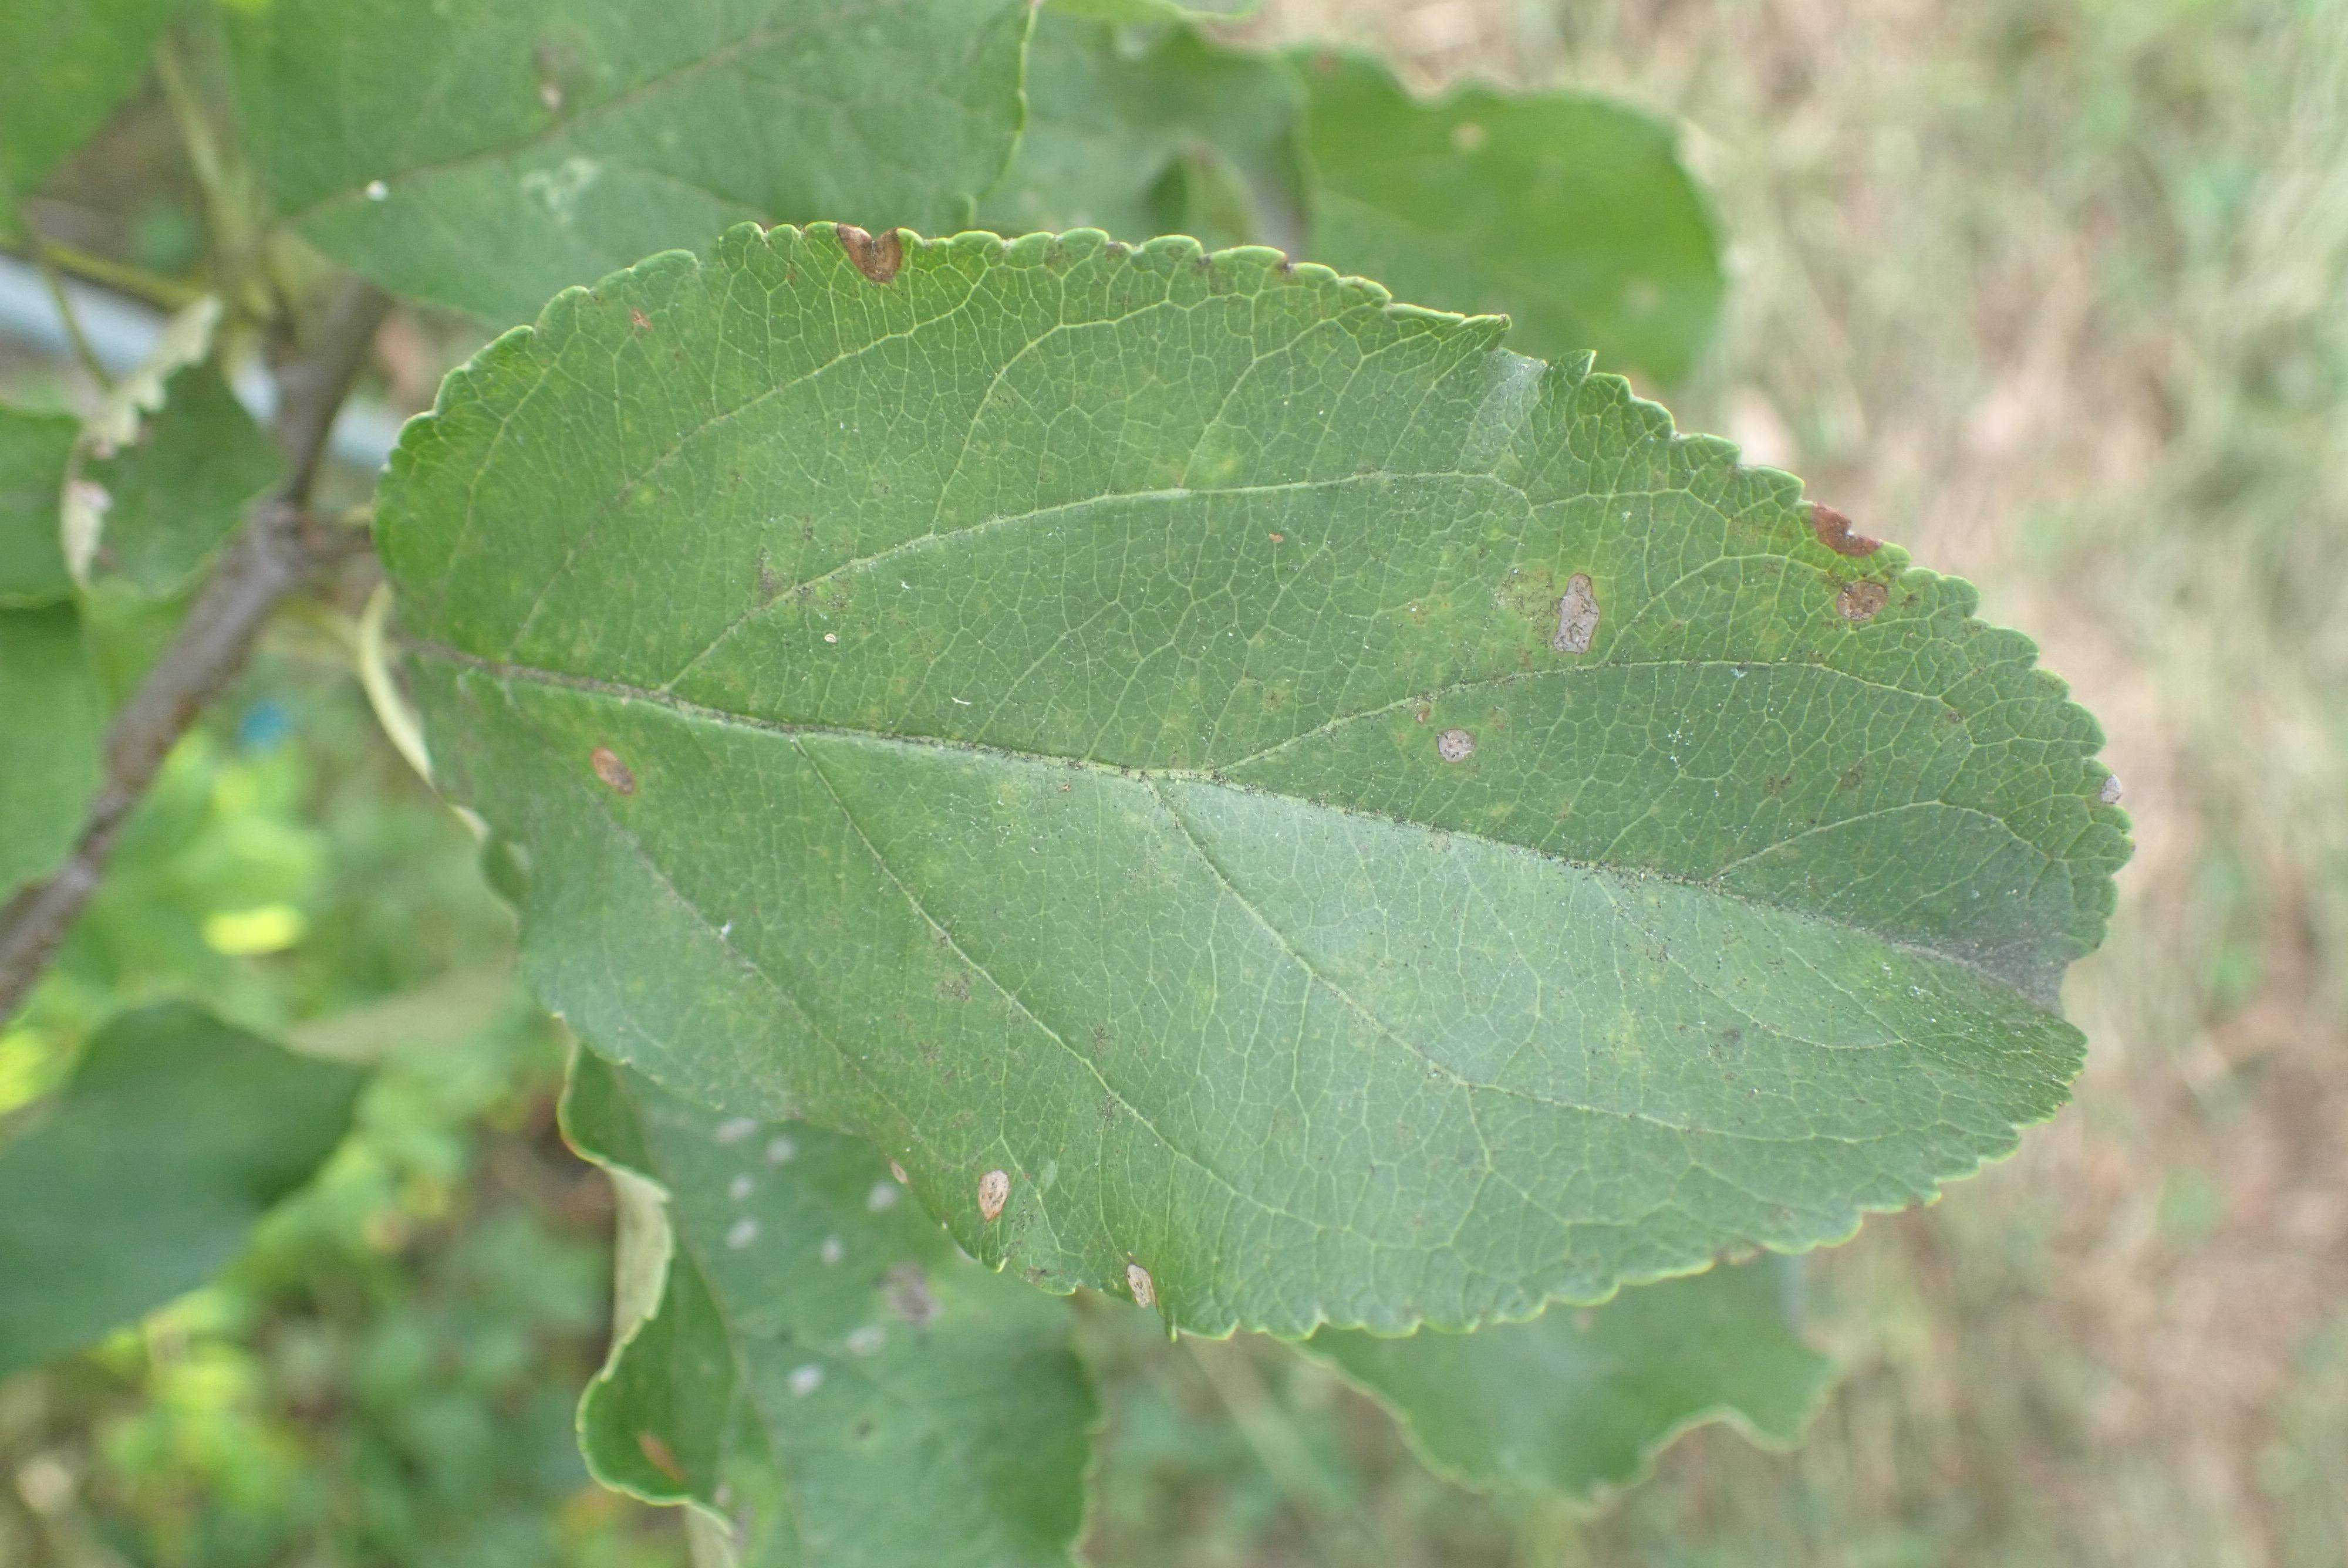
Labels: scab, frog_eye_leaf_spot